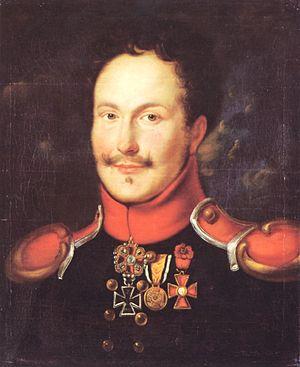
Ondine est un conte de Friedrich de La Motte-Fouqué, paru en 1811, dans lequel le génie féminin des eaux éponyme, cherche, en épousant le chevalier Huldebrand, à acquérir l'âme dont elle est dépourvue.
Friedrich Heinrich Karl de la Motte, Baron Fouqué, dit Pellegrin et A.L.T. Frank, né le 12 février 1777 à Brandebourg-sur-la-Havel et mort le 23 janvier 1843 à Berlin, est un écrivain romantique allemand.
Le Magasin d'antiquités, en anglais The Old Curiosity Shop, est, avec Barnaby Rudge, l'un des deux romans que Charles Dickens a publiés, en compagnie de quelques nouvelles, dans son anecdotique et éphémère revue L'Horloge de Maître Humphrey, parue de 1840 à 1841, puis en un volume en 1841. Master Humphrey est censé être le narrateur des premiers chapitres, puis l'histoire est confiée, sans transition, à une autre voix.